Dongshan railway station

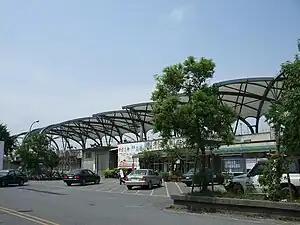

Dongshan is a railway station on the Taiwan Railways Administration Yilan line located in Dongshan Township, Yilan County, Taiwan.